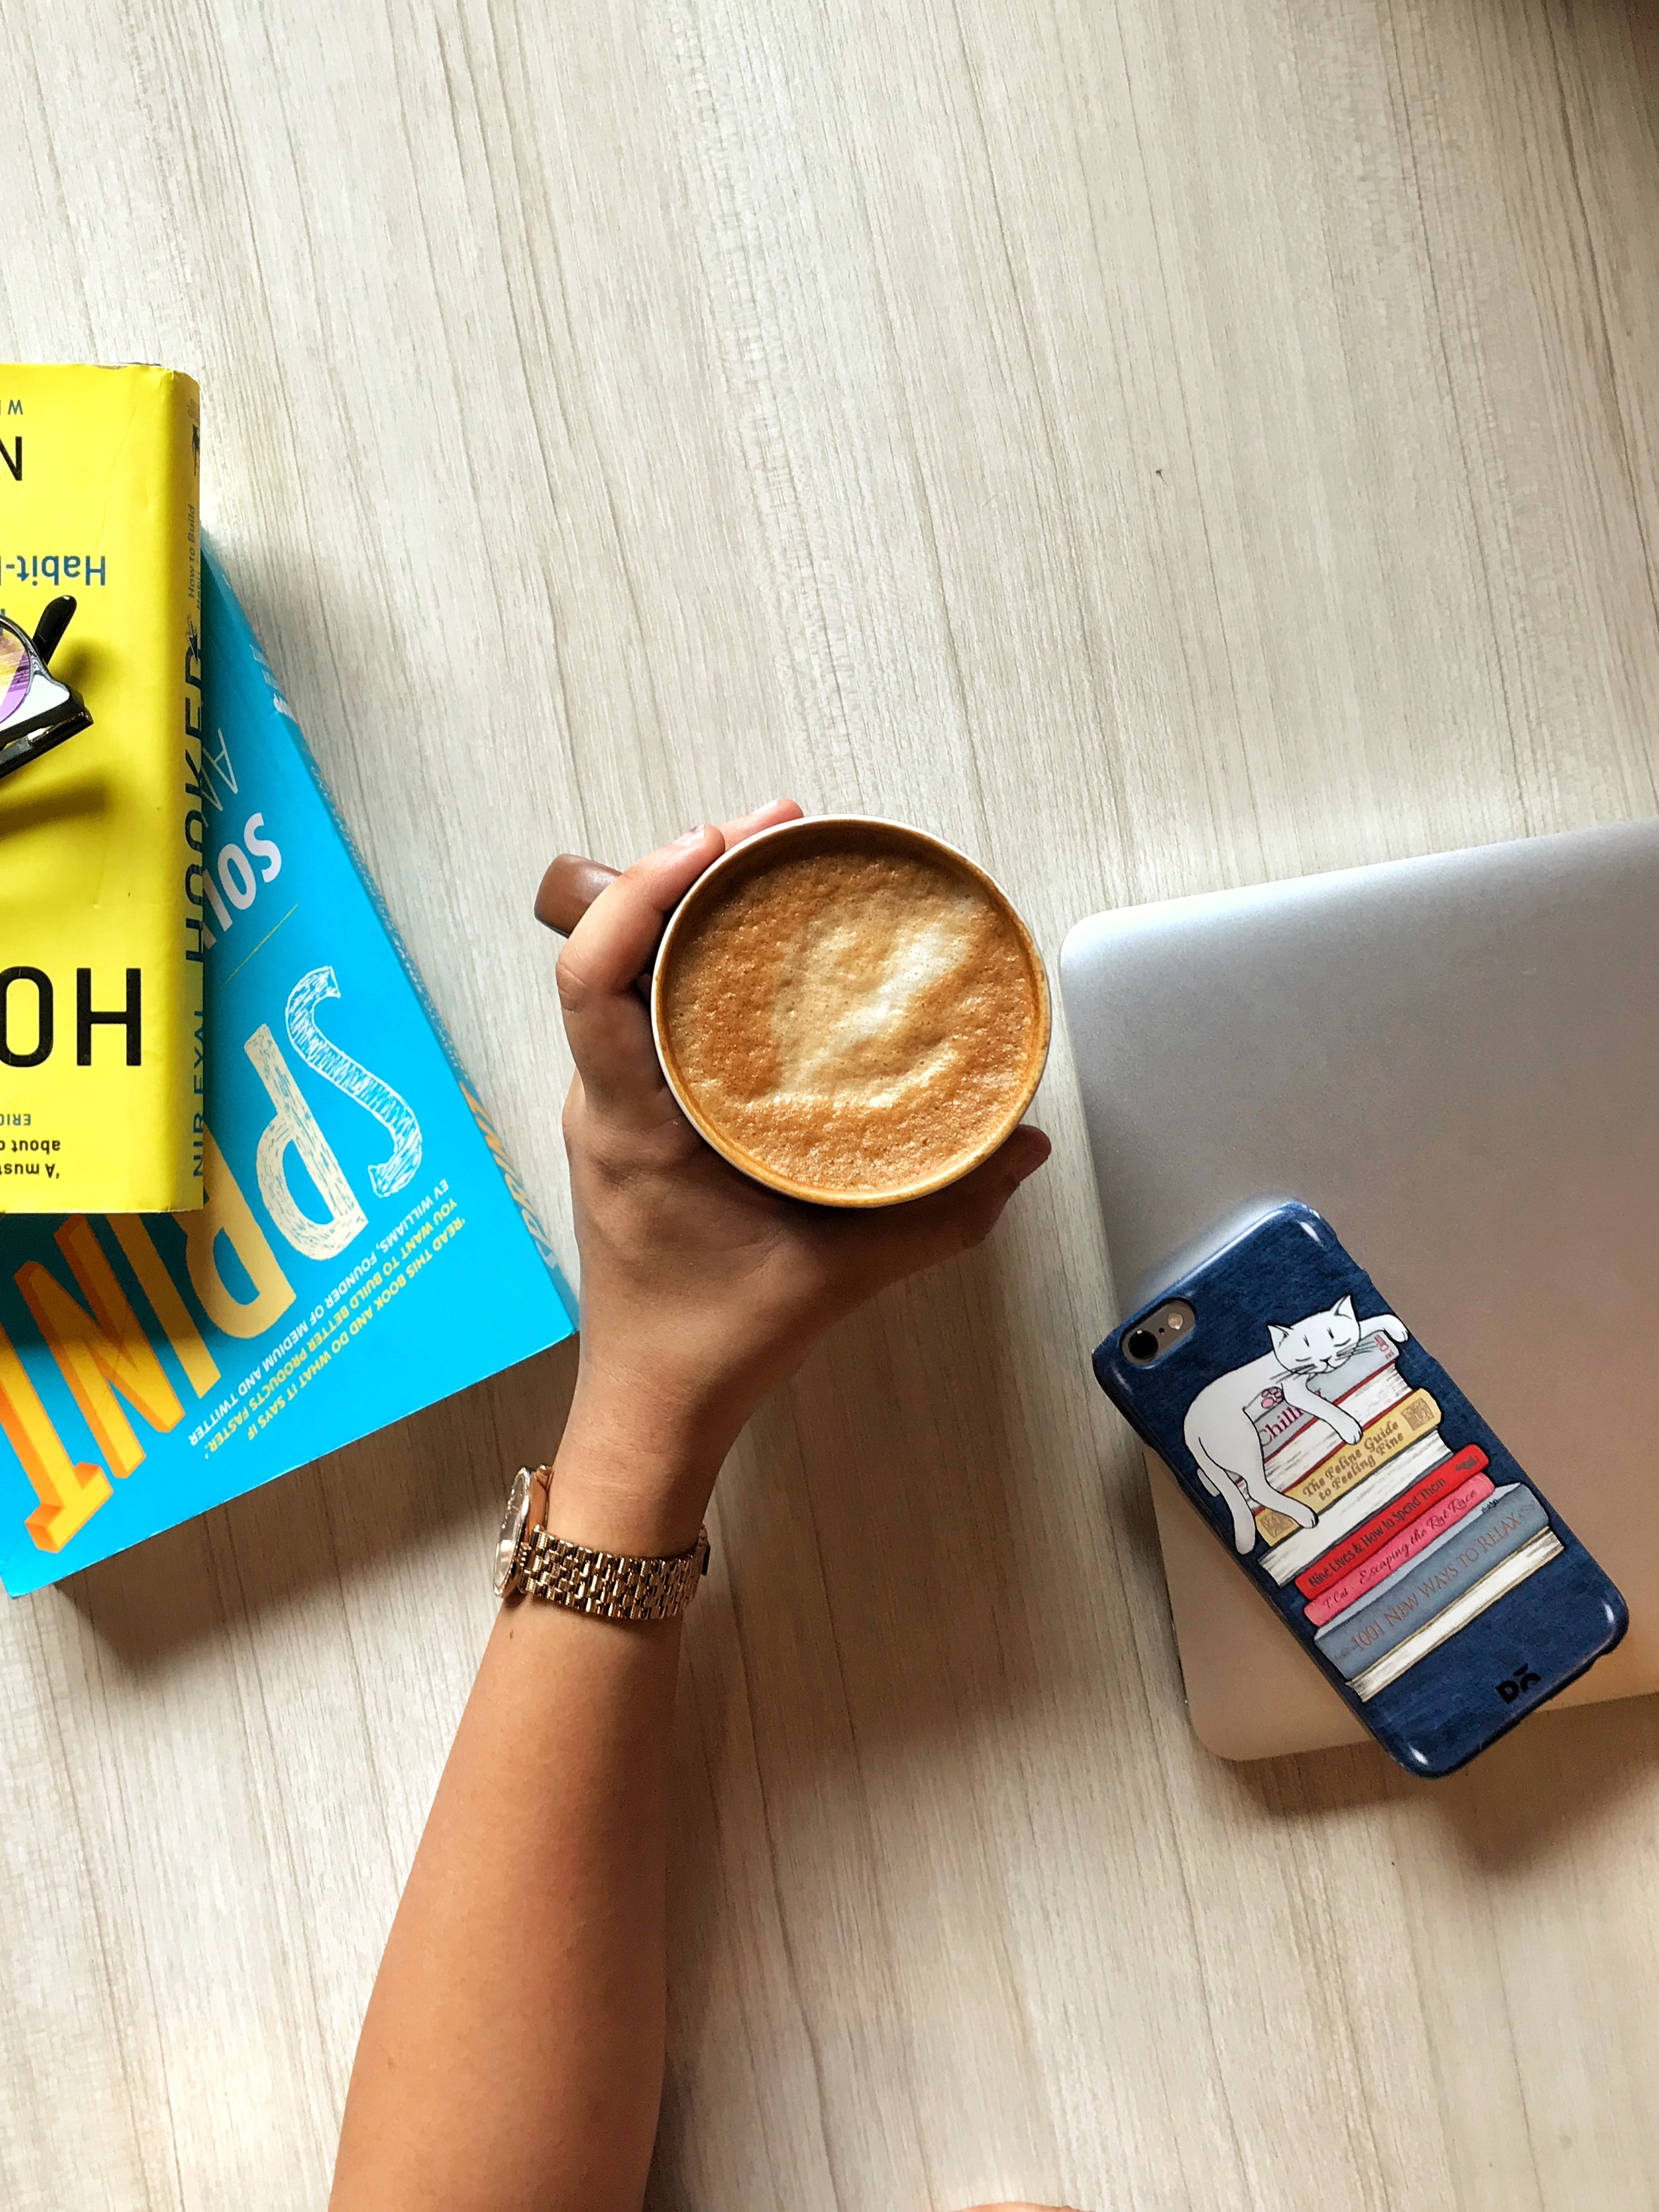
wood, cup, instant coffee, hand, coffee cup, wood stain, drink, food, coffee, drinkware, dairy